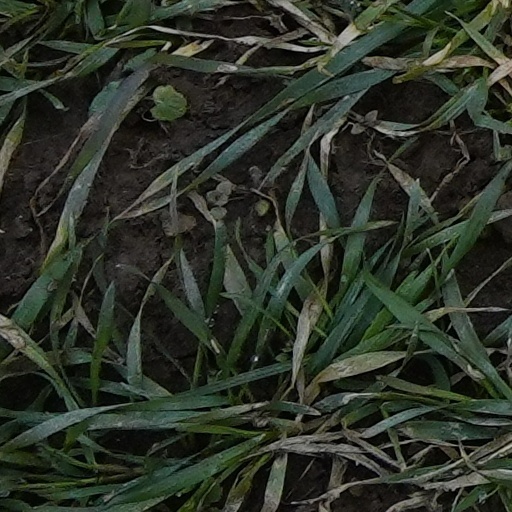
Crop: wheat